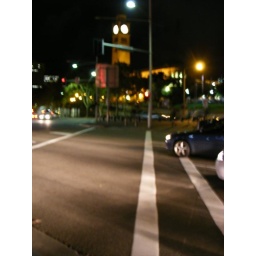
Waiting to cross the road in Sydney. I love the composition of this one.